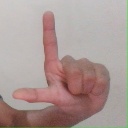
अक्षर: ल